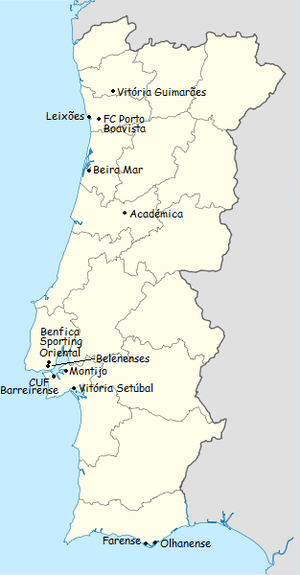
Carte des clubs participants du championnat du portugal de football de première division 1973-1974